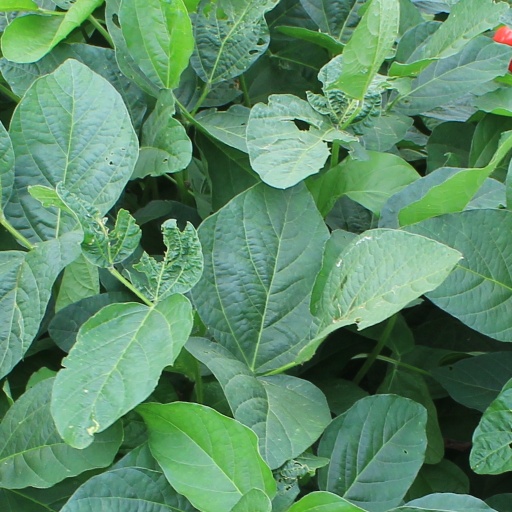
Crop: soybean